Lady M (yacht)

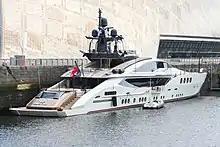
"Lady M" at Princes Dock in Glasgow in 2017

The length of the yacht is and the beam is . The draught of "Lady M" is . Both the materials of the hull and the superstructure are made out of aluminium with teak laid decks. The yacht is Lloyd's registered, issued by Cayman Islands. The ship has a 2534nm range, a pool and can accommodate 12 guests with a crew of 14 people and 6 cabins (1 master, 1 VIP, 2 doubles and 2 twins) and is MCA LY2 compliant.